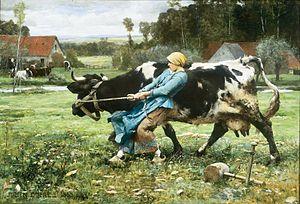
Le vacher ou bouvier est le préposé à la traite, aux soins et à la conduite aux pâturages des vaches et des bœufs.